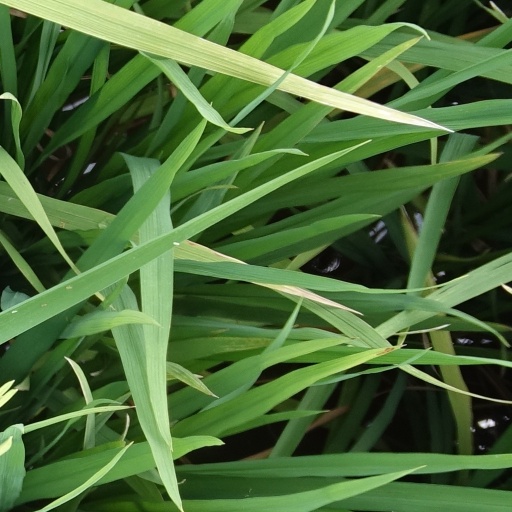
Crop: rice